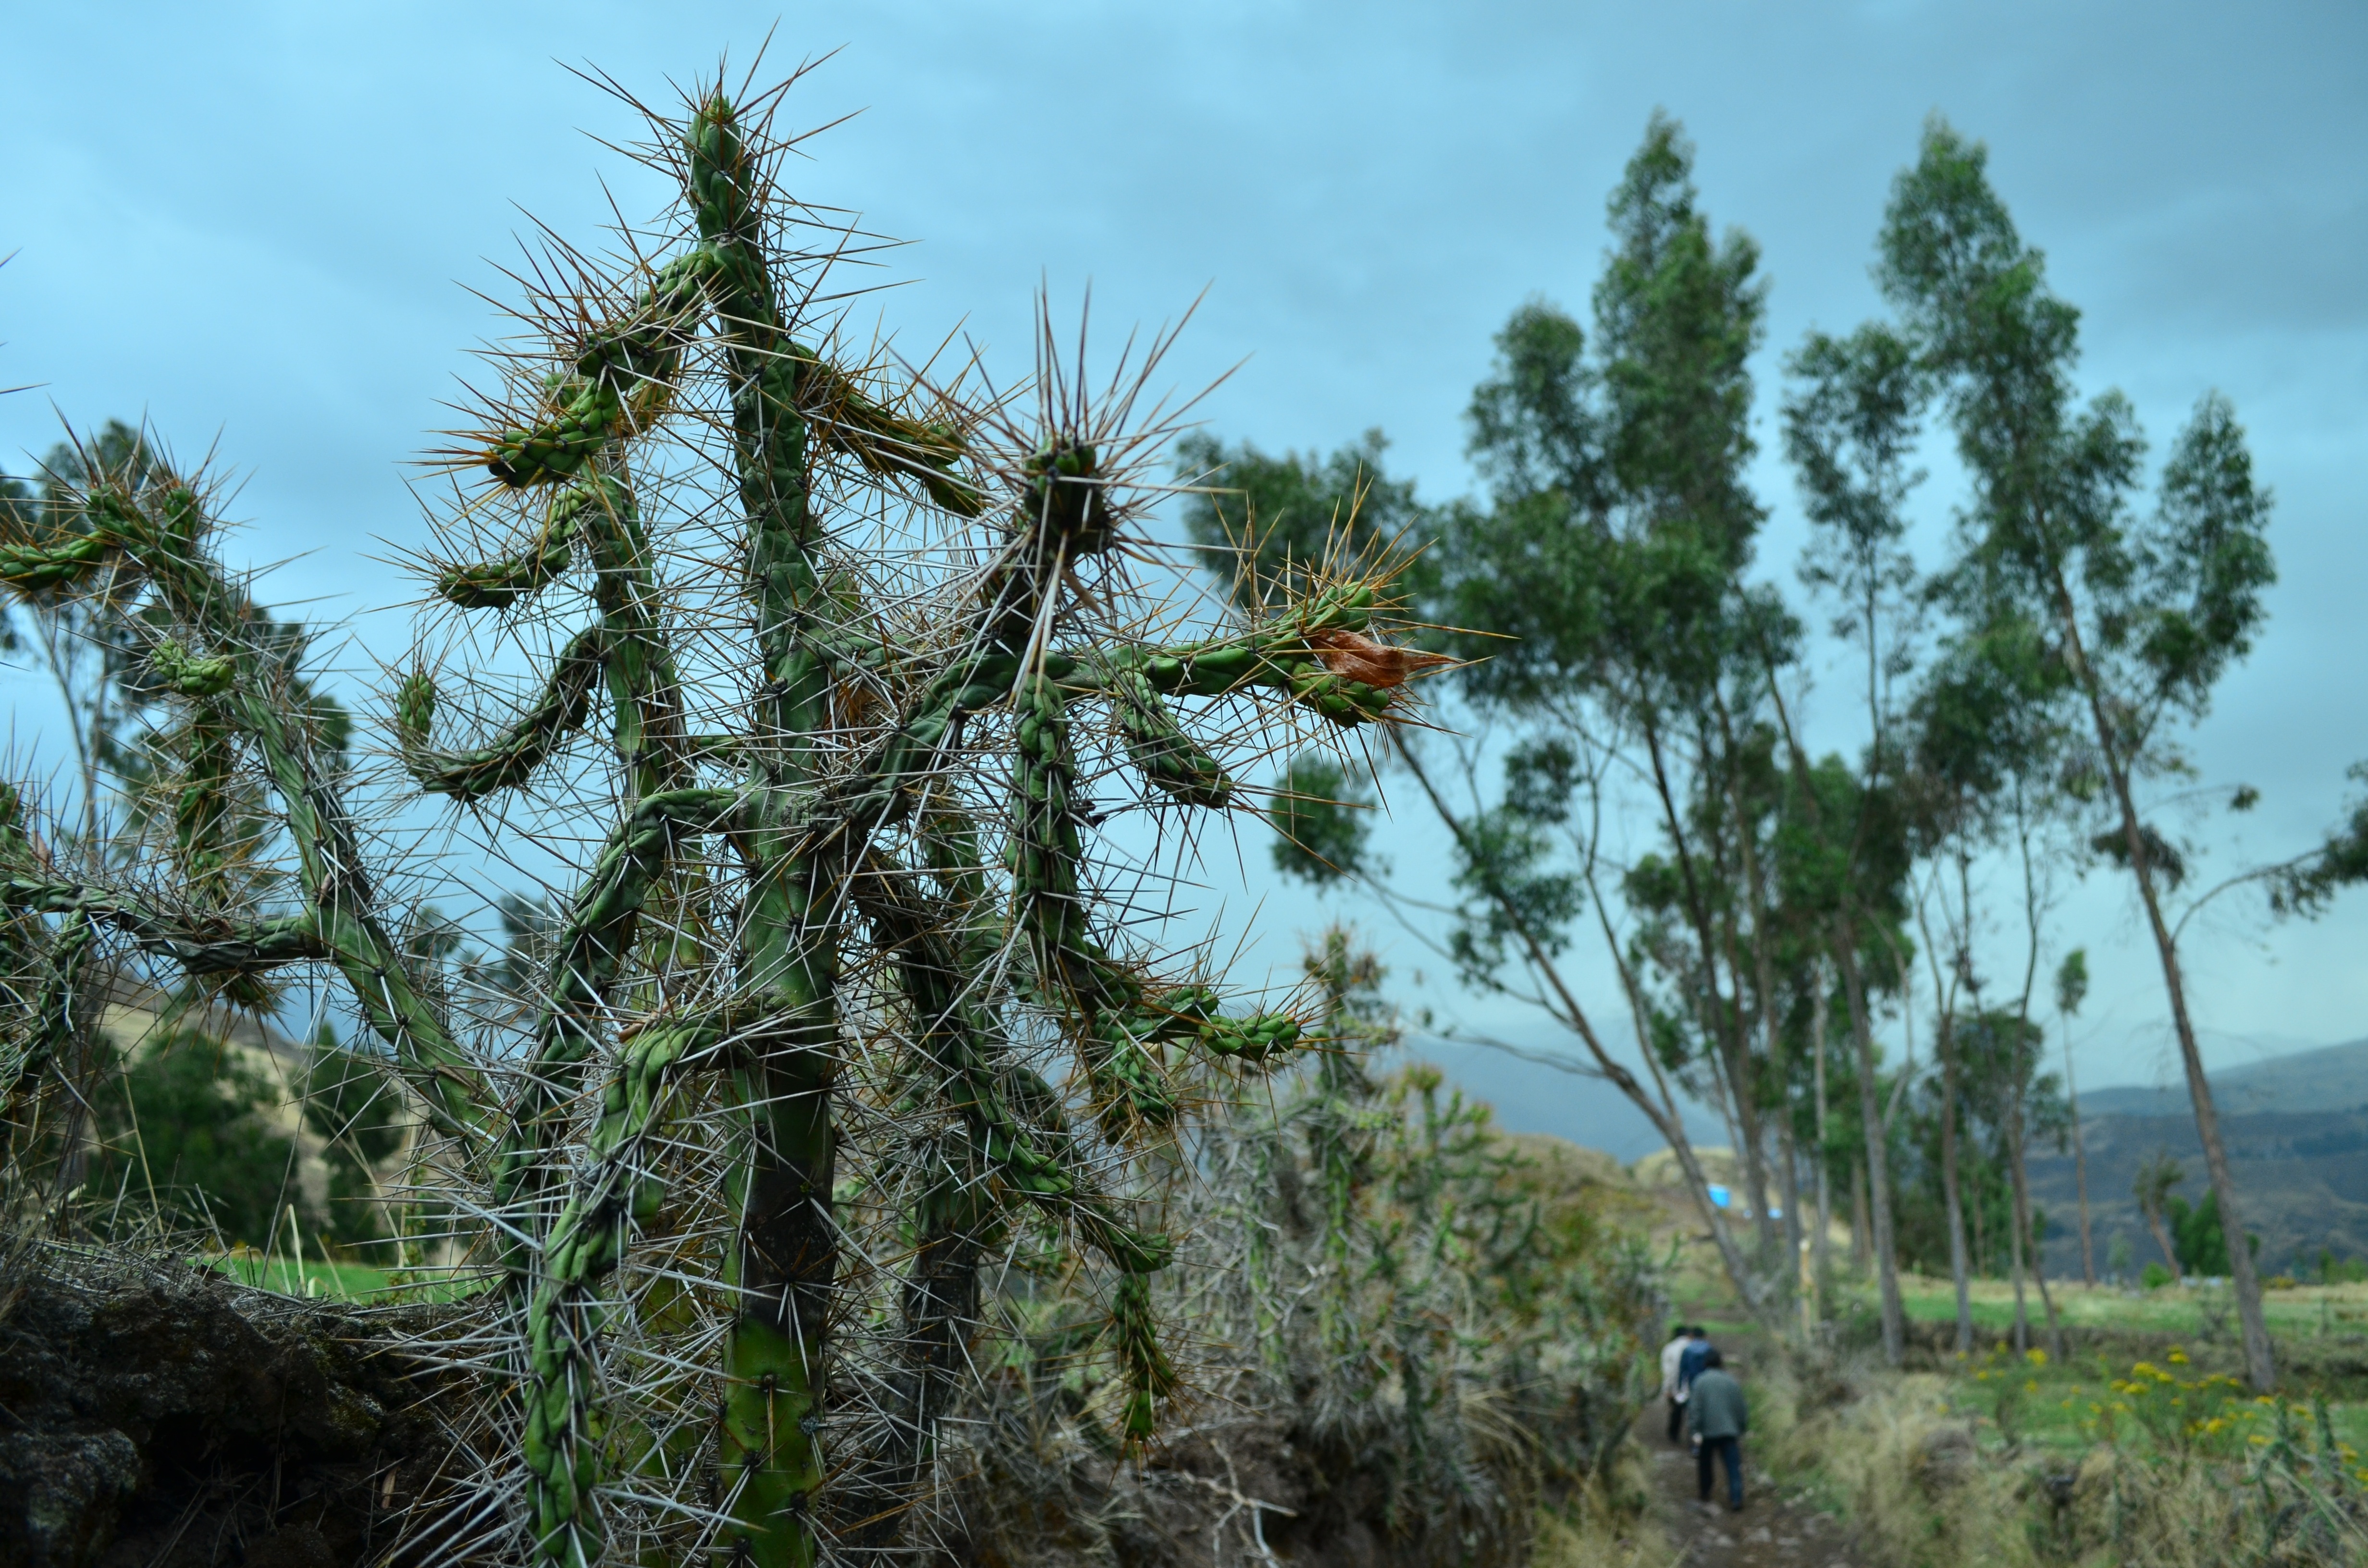
tree, forest, wilderness, plant, flower, pine, jungle, botany, fir, flora, savanna, conifer, spruce, vegetation, rainforest, habitat, larch, ecosystem, biome, pine family, natural environment, woody plant, temperate coniferous forest, land plant, arecales, palm family